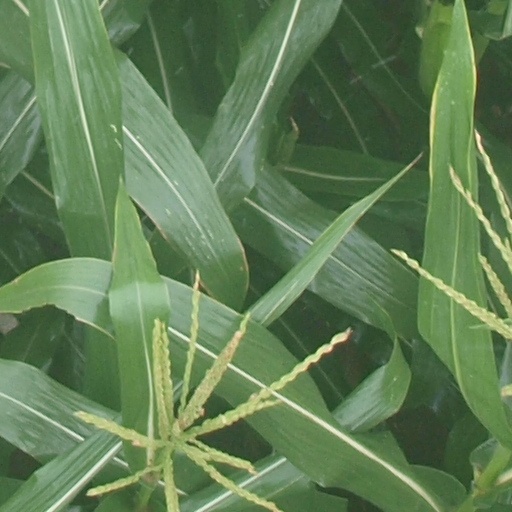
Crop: maize; corn